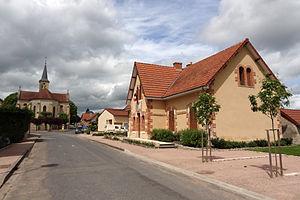
Cindré est une commune française, située dans le département de l'Allier en région Auvergne-Rhône-Alpes.